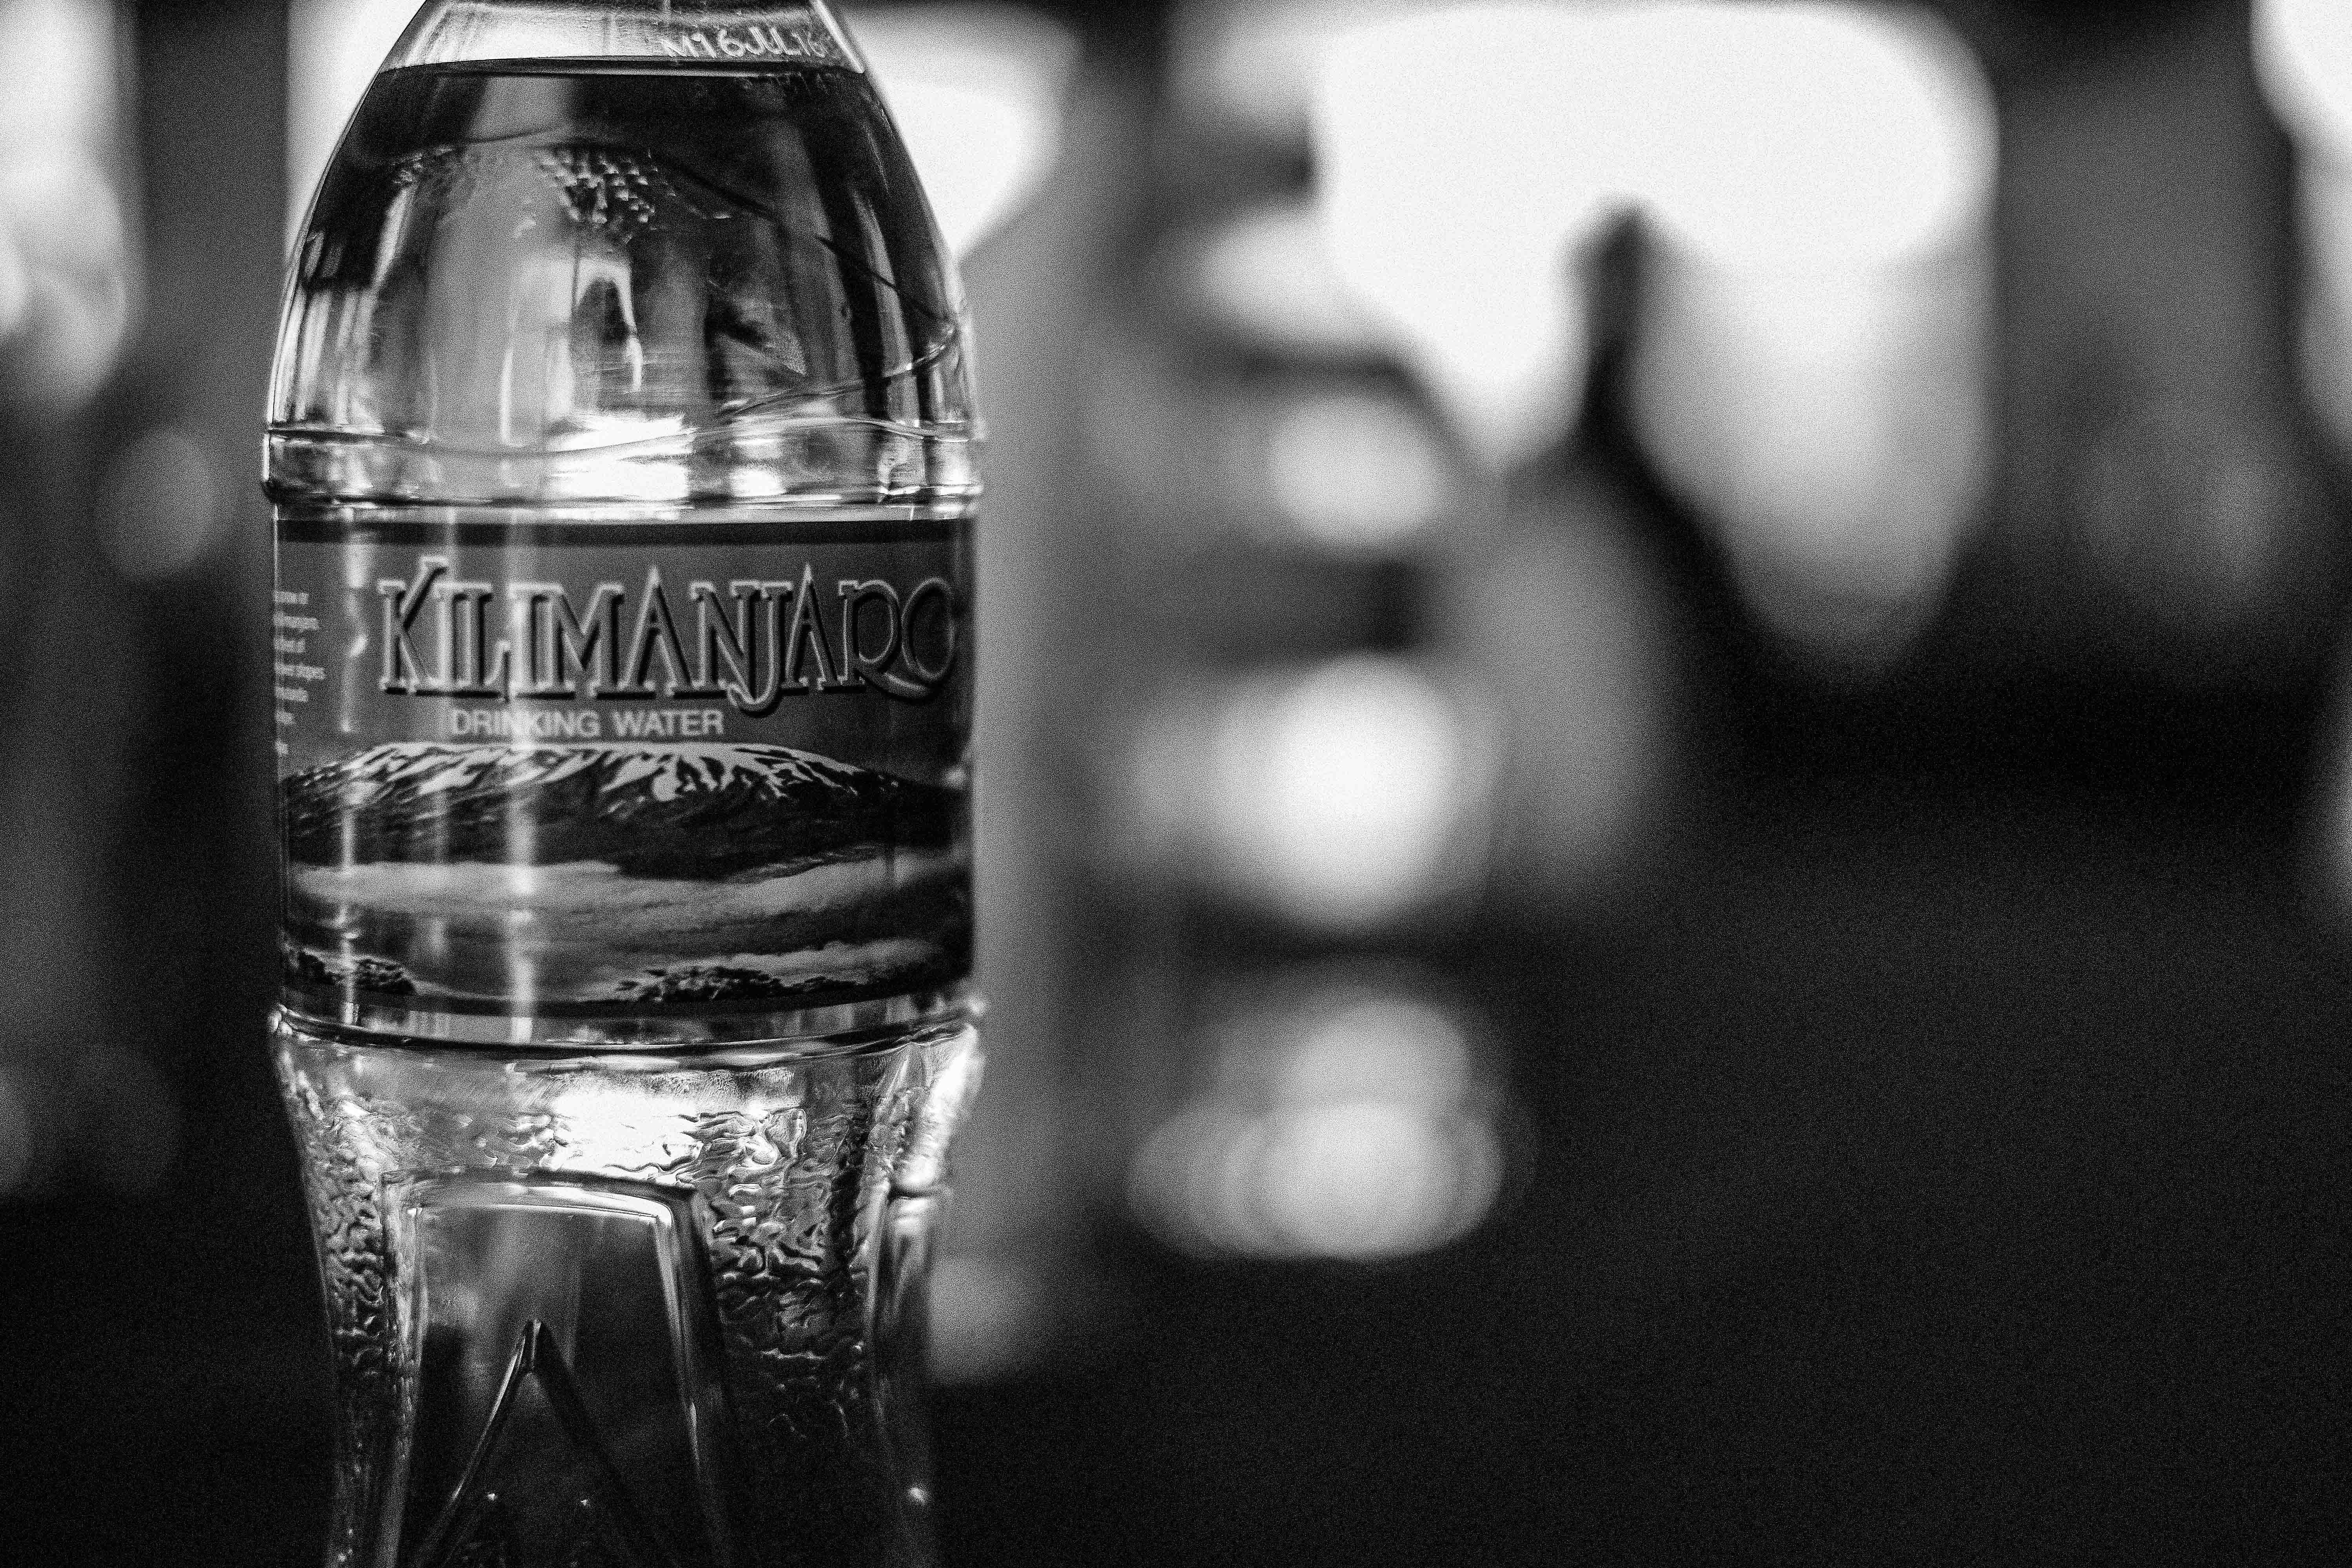
hand, water, light, abstract, black and white, white, photography, glass, drink, darkness, bottle, black, monochrome, beer, alcohol, close up, art, mono, kunst, detail, fuji, 2, abstrakt, monochrom, xpro, sense, monochrome photography, drinkware